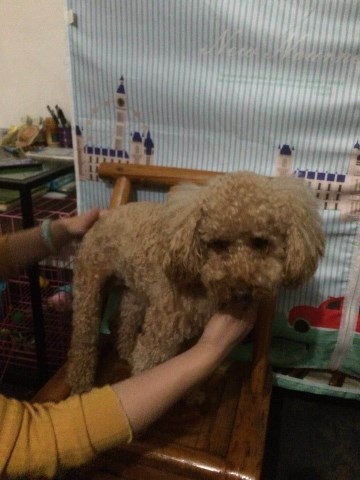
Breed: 7449-n000128-teddy